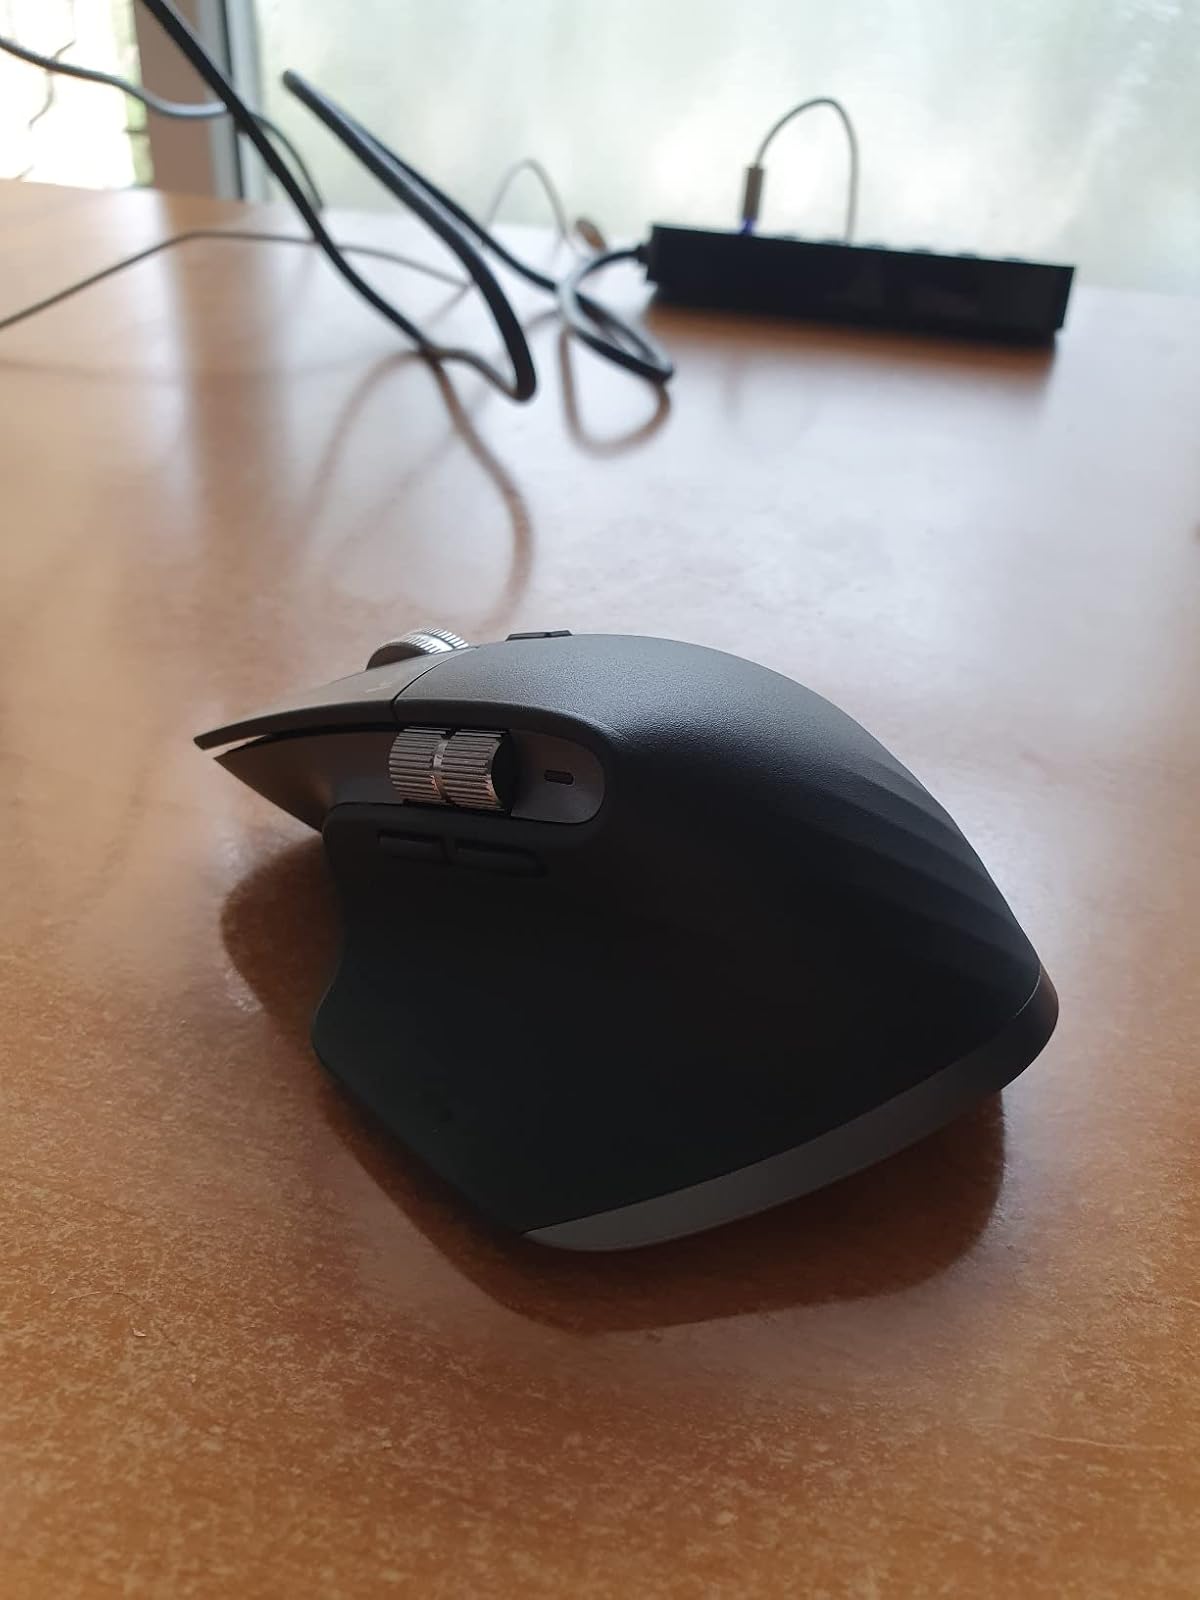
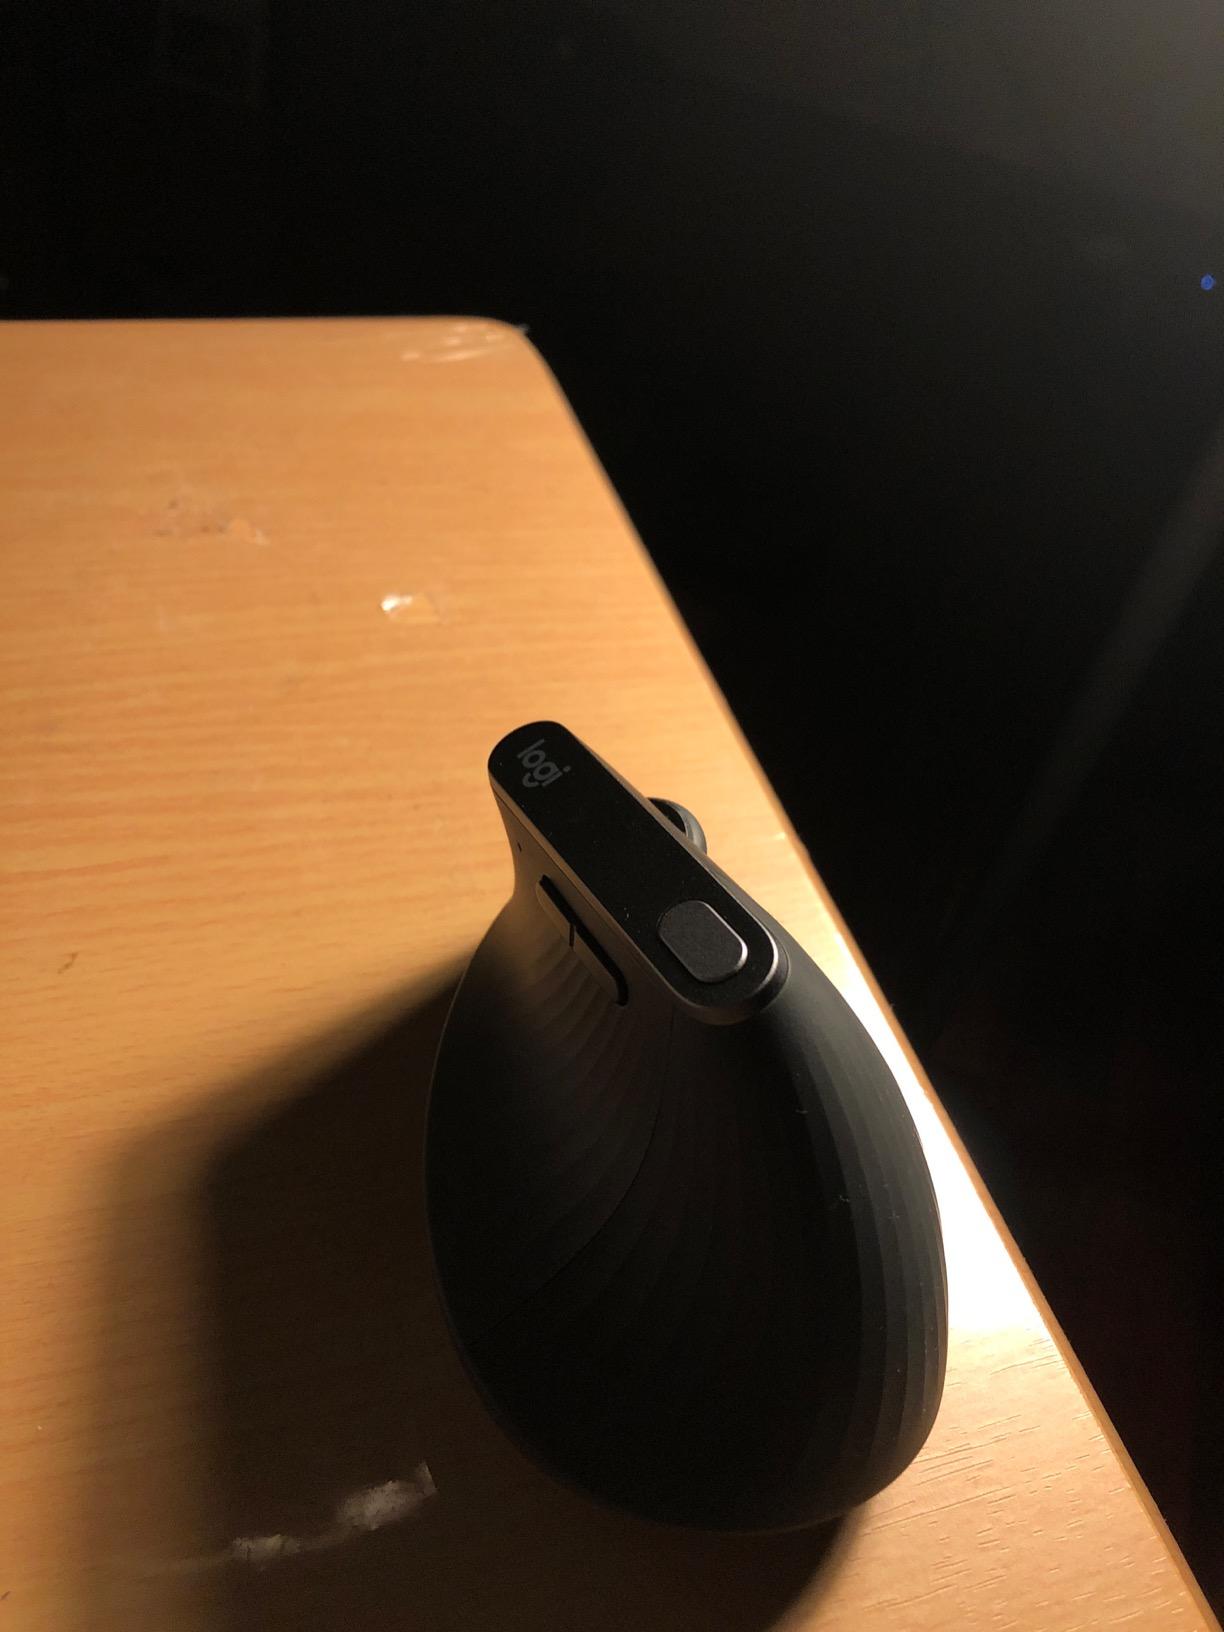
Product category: mouse
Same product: no